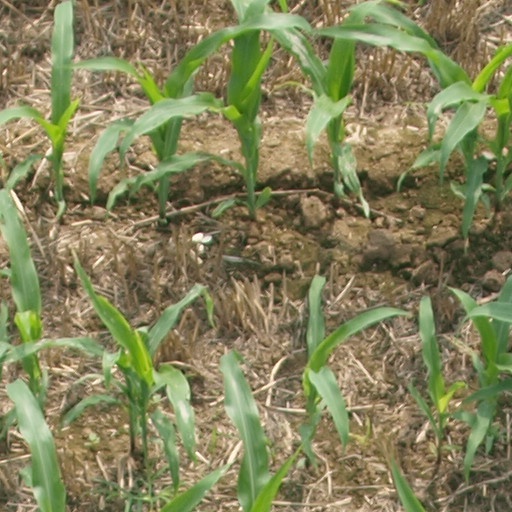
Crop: maize; corn